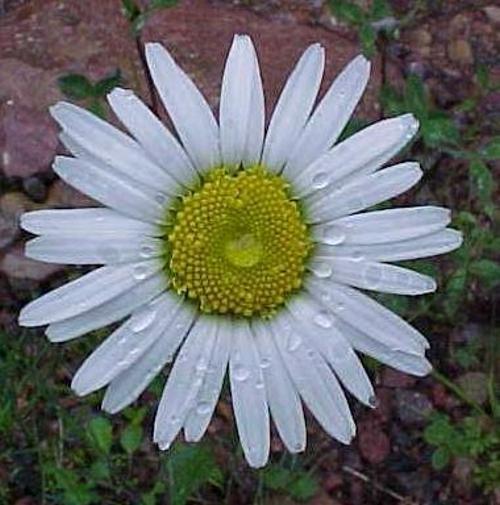
Label: oxeye daisy